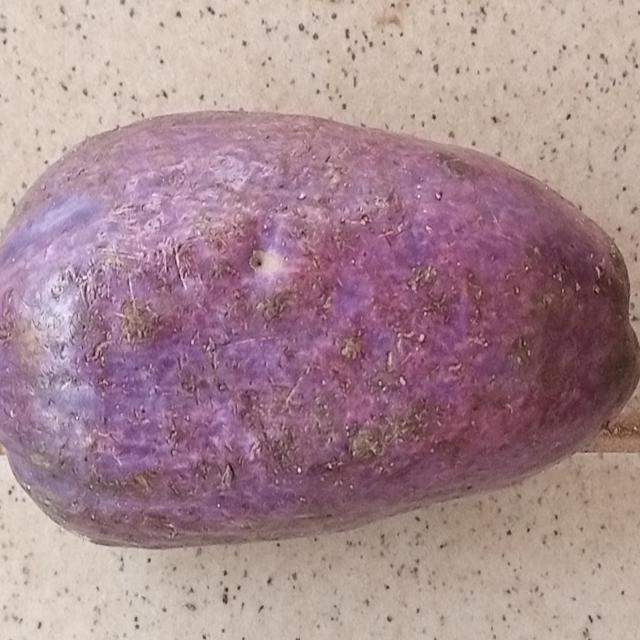
Plum grade: unaffected